Henry Schoenefeld

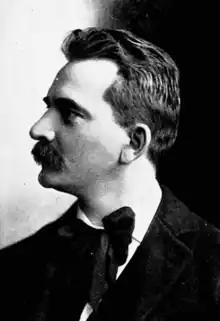
Henry Schoenefeld

Henry Schoenefeld, also spelled Henry Schoenfeld (October 4, 1857 in Milwaukee – August 4, 1936 in Los Angeles) was an American composer.